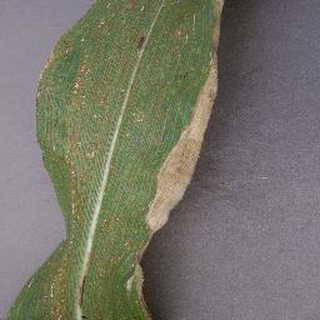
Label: corn_northern_leaf_blight